Earth's crustal evolution

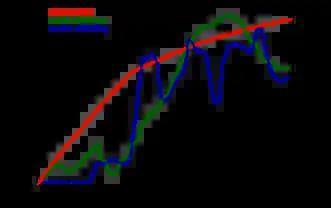
Plots showing the rate of continental crustal growth over time as a percentage of the total mass, along with associated thickness of the newly generated crust. The plot of crustal reworking represents the amount of post formational alteration undergone by the crust. The dramatic increase in crustal reworking and reduction in the rate of crustal growth at approximately 3.6Ga represents the onset of subduction and plate tectonics. Modified from

Crustal growth rates can be used to calculate estimates for the age of the continental crust. This can be done through analysis of igneous rocks with the same isotopic composition as initial mantle rock. These igneous rocks are dated and assumed to be direct evidence of new continental crust formation. The resulting ages of isotopically juvenile igneous rocks give distinct peaks, representing an increased proportion of igneous rock and therefore increased crust growth, at 2.7, 1.9 and 1.2 Ga. The validity of these results is questioned as the peaks could represent periods of preservation rather than increased continental crust generation. This is reinforced by the fact that such peaks are not observed in recent geologic time where it is given that magmatism resulting from the plate subduction has strongly contributed to producing new crust.